Sushma Shimkhada

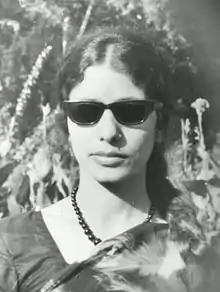

Sushma Shimkhada (1939–2018) was a Nepali sculptor, who received the Mahakavi Devakota Award in fine arts from the government of Nepal in 2015.